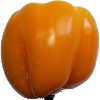
Label: Pepper Yellow 1